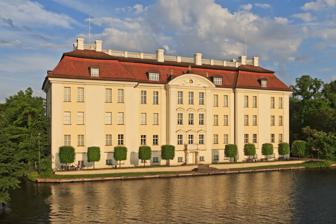
Building: Köpenick Palace
Country: Germany
Year built: 1558
Château in Berlin Köpenick Palace Köpenick Palace class=notpageimage| Köpenick Palace, Berlin Schloss Köpenick (English: Köpenick Palace ) is a Baroque water palace of the Hohenzollern electors of Brandenburg which stands on an island in the Dahme River surrounded by an English-style park and gives its name to Köpenick , a district of Berlin . The castle was originally built on the foundations of a Slavic castle (6th century) in 1558 as a hunting lodge by order of Elector Joachim II Hector of Brandenburg . The building in a Renaissance style was located on the river island at the site of the former medieval fort. Joachim II died here in 1571. In 1631 it served as the headquarters of King Gustavus Adolphus of Sweden , where he - without results - asked his brother-in-law Elector George William for assistance in the Thirty Years' War . Frederick I of Prussia had the lodge rebuilt and enlarged from 1677 and lived here together with his first wife Elizabeth Henrietta of Hesse-Kassel . In 1730 Frederick II of Prussia , then Crown Prince, and his friend Hans Hermann von Katte faced the court-martial for desertion at Schloss Köpenick. Today the castle surrounded by a small park serves as the Museum of Decorative Arts , run by the Prussian Cultural Heritage Foundation as part of the Berlin State Museums . Since 1963, Köpenick Palace has been used by the Kunstgewerbemuseum as an exhibition space. Being renovated in 2004, the palace accommodates museum of arts with the permanent exhibition "RoomArt", featuring the decorative arts of the Renaissance, Baroque and Rococo periods. The museum also presents the outstanding masterworks in interior design from the 16th to 18th centuries. Further reading The palace church Josef Batzhuber: Garten der Schlossinsel Köpenick, Stadtbezirk Treptow-Köpenick ; in: Bund Heimat und Umwelt in Deutschland (Hg.): Weißbuch der historischen Gärten und Parks in den neuen Bundesländern ; 2., überarbeitete Auflage, Bonn 2005; ISBN 3-925374-69-8 ; S. 34–36. Folkwin Wendland: Berlins Gärten und Parke von der Gründung der Stadt bis zum ausgehenden neunzehnten Jahrhundert ; (Das klassische Berlin); Propyläen: Berlin 1979; ISBN 3-549-06645-7 ; S. 338–341. Raimund Hertzsch: Schloß Köpenick ; (Der historische Ort 90); Kai Homilius Verlag: Berlin 1997; ISBN 3-89706-089-2 . Lothar Lambacher (Hrsg.): Schloss Köpenick. Archäologie, Baugeschichte, Nutzung ; Schnell & Steiner: Regensburg 2005; ISBN 3-7954-1630-2 . Günter Schade: Schloß Köpenick. Ein Streifzug durch die Geschichte der Köpenicker Schloßinsel ; Staatliche Museen zu Berlin, Kunstgewerbemuseum: 4., verbesserte Ausgabe, Berlin 1975. Staatliche Museen zu Berlin (Hrsg.): Schloß Köpenick. Kunstgewerbemuseum: Europäisches Kunsthandwerk aus zehn Jahrhunderten ; Staatliche Museen zu Berlin, Kunstgewerbemuseum: Berlin 1976. External links Schloss Köpenick - official site at Berlin State Museums v t e Visitor attractions in Berlin Mitte Alexanderplatz Weltzeituhr Alte Nationalgalerie Altes Museum Berlin Wall Memorial Berliner Dom Berlin Palace Humboldt Forum Bode Museum Brandenburg Gate Checkpoint Charlie museum DDR Museum Deutsches Historisches Museum Fernsehturm Friedrichstraße Tränenpalast Gendarmenmarkt Hackescher Markt Hackesche Höfe Hotel Adlon Humboldt University Kronprinzenpalais Kulturforum Lustgarten Memorial to the Murdered Jews of Europe Monument to Freedom and Unity Museum Island Neptunbrunnen Neue Synagoge Neues Museum Nikolaiviertel Oranienburger Straße Pariser Platz Pergamon Museum Museum of Islamic Art Vorderasiatisches Museum Platz der Republik Potsdamer Platz Sony Center Reichstag Rotes Rathaus St. Hedwig's Cathedral Staatsoper Berlin Topography of Terror Unter den Linden Western Berlin Allied Museum Aquarium Berlin Bellevue Palace Bundespräsidialamt Berlin Zoological Garden Botanical Gardens Europa-Center Freie Universität Berlin Gas Lantern Museum Hauptbahnhof Haus der Kulturen der Welt Jewish Museum Kaiser Wilhelm Memorial Church Kaufhaus des Westens Kurfürstendamm Museum Europäischer Kulturen Natural History Museum Olympiastadion Prussian National Monument for the Liberation Wars Schloss Charlottenburg Soviet War Memorial Spandau Citadel Tauentzienstraße Tempelhof Airport Tiergarten Victory Column Viktoriapark Wannsee Eastern Berlin Berlin-Hohenschönhausen Memorial East Side Gallery German-Russian Museum Karl-Marx-Allee Köpenick Palace Uber Arena Molecule Man Müggelberge Oberbaum Bridge Stasi Museum Tierpark Berlin Treptower Park Soviet War Memorial Metropolitan region Charlottenhof Palace New Palace Orangery Palace Potsdam Roman Baths Sachsenhausen concentration camp Sanssouci Berlin Wall Culture Landmarks Spree River Transport in Berlin U-Bahn S-Bahn Authority control databases International ISNI VIAF 2 National Germany United States 52°26′38″N 13°34′22″E / 52.44389°N 13.57278°E / 52.44389; 13.57278 This article about a Berlin building or structure is a stub . You can help Wikipedia by expanding it . v t e This article about a palace in Germany is a stub . You can help Wikipedia by expanding it . v t e